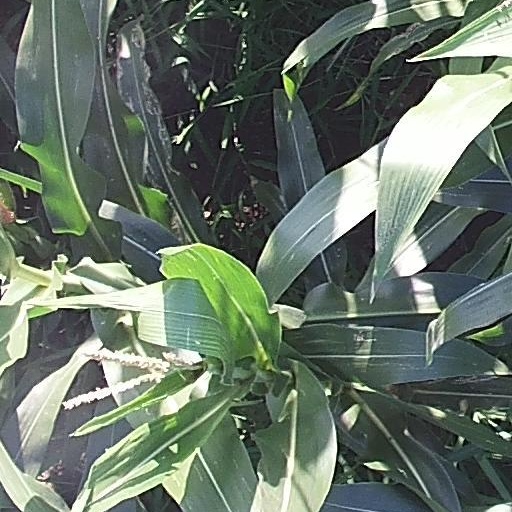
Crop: maize; corn